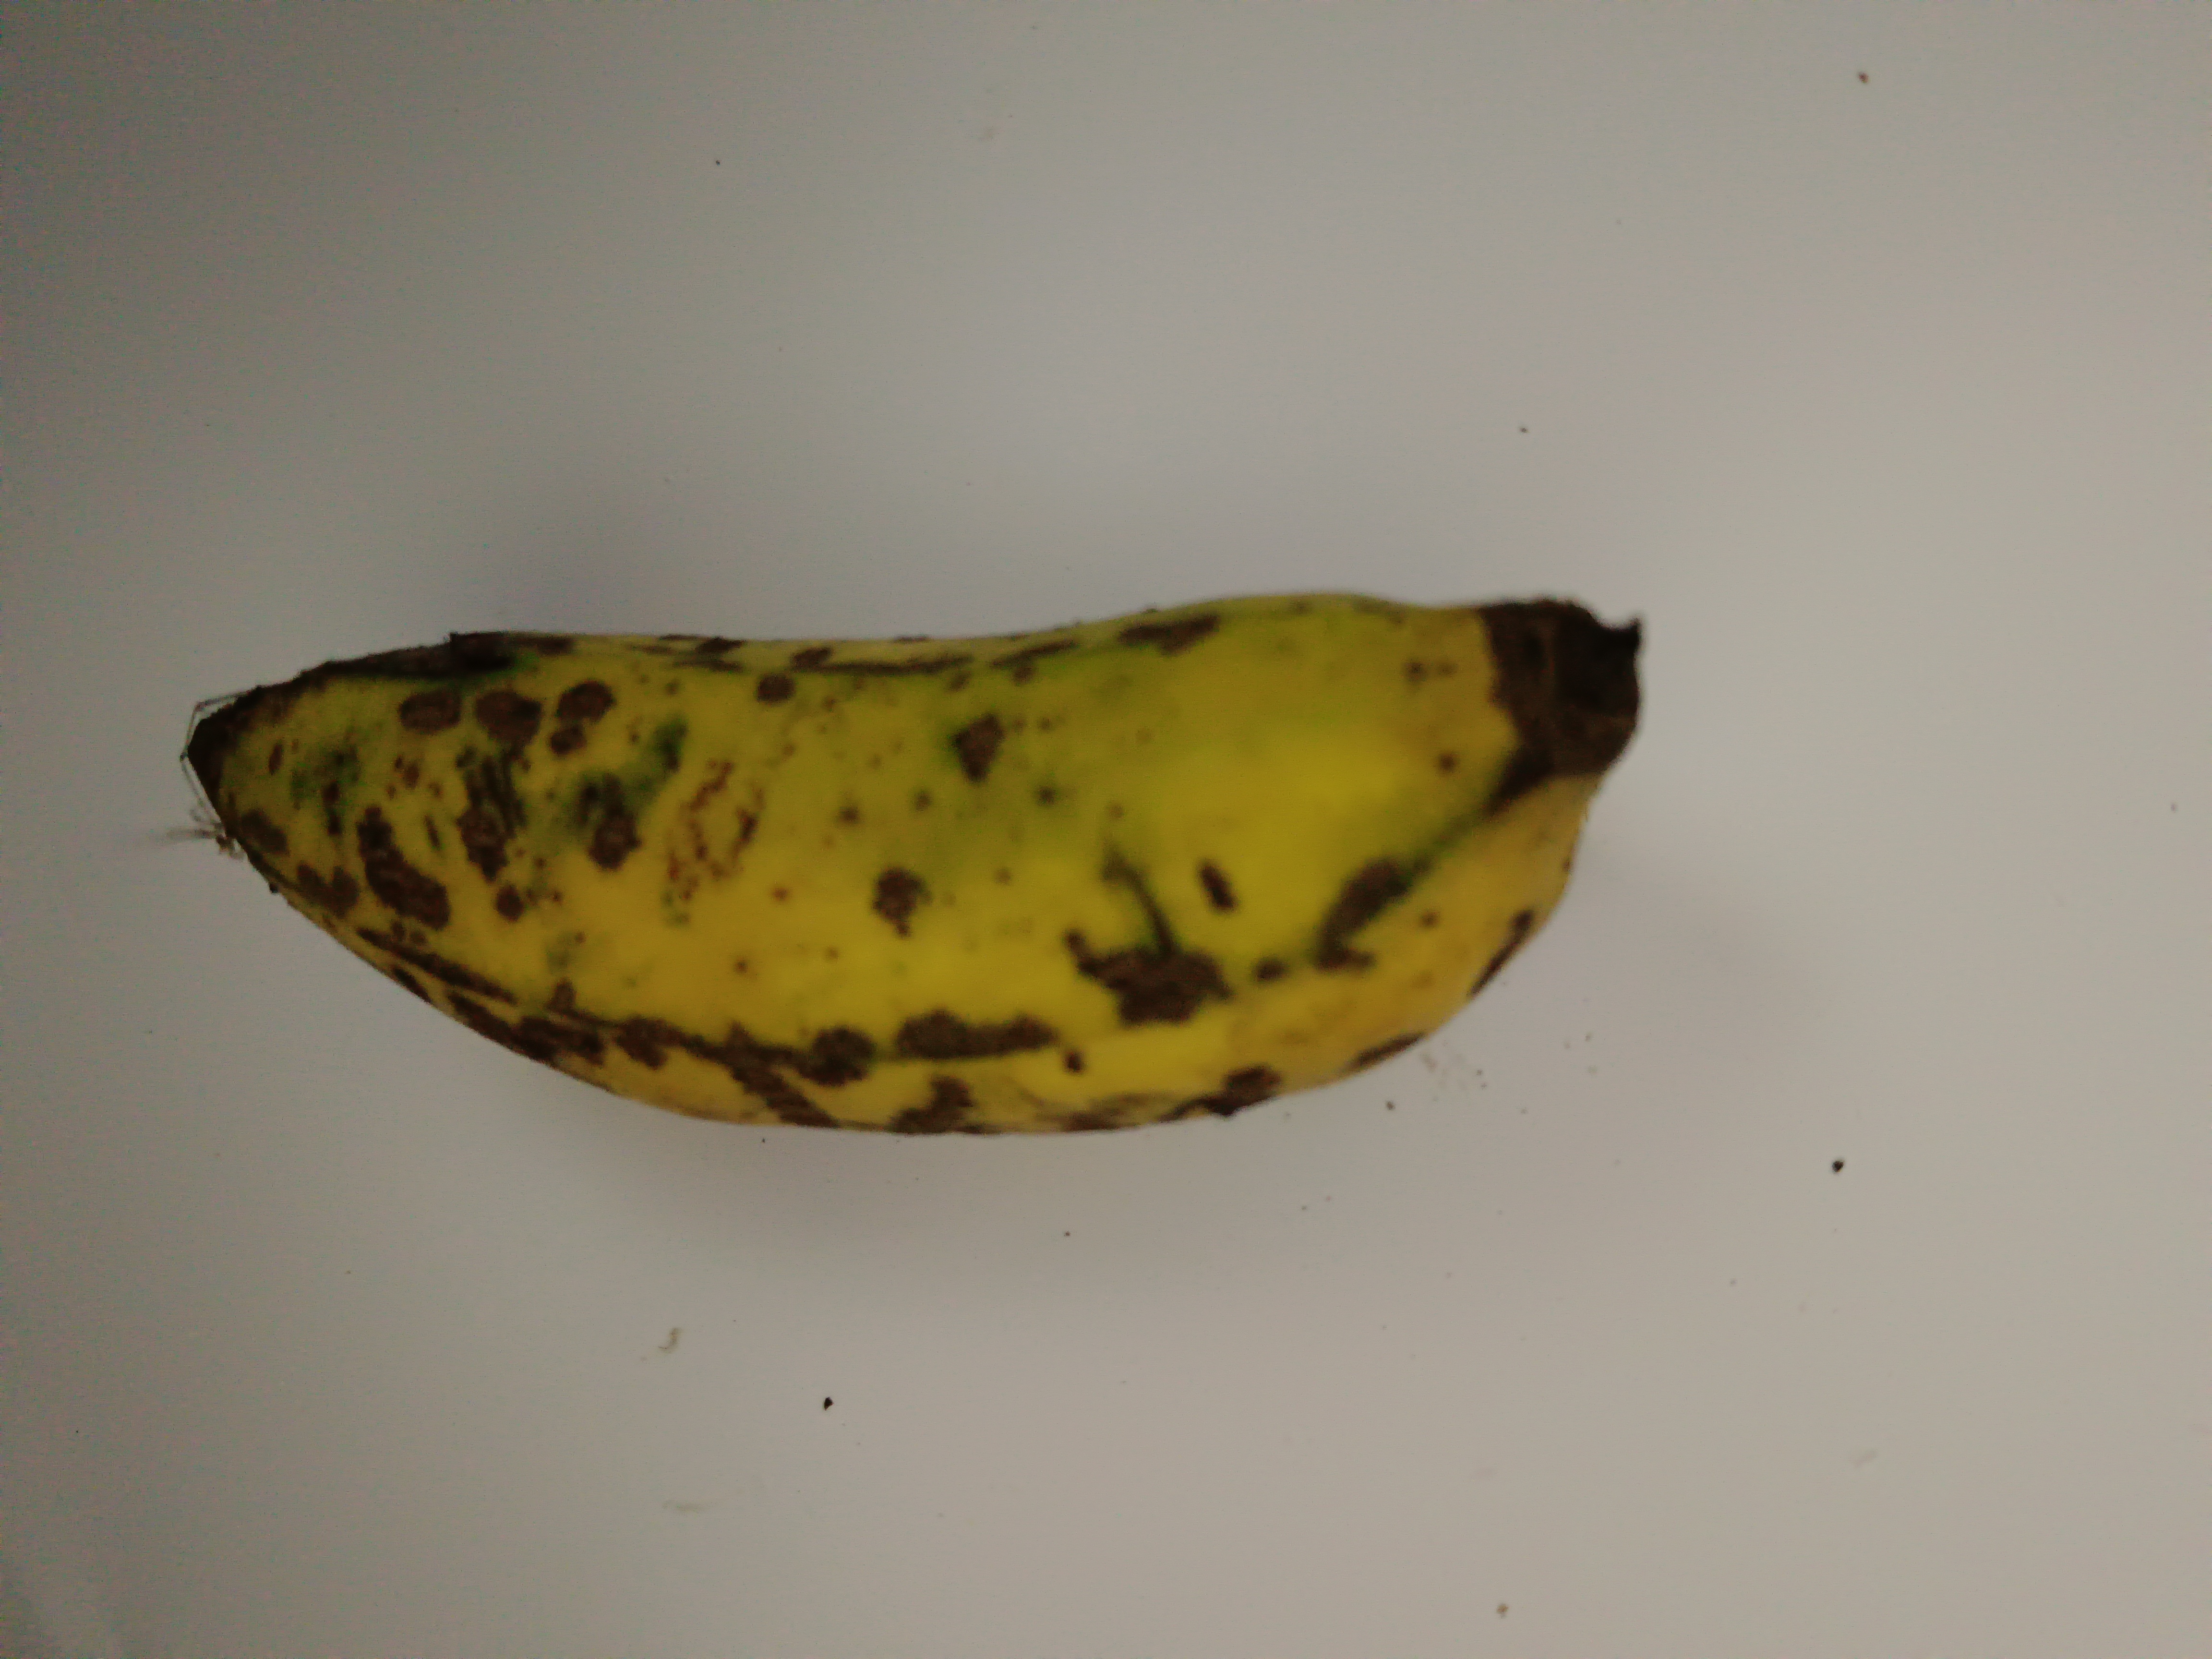
Banana variety: Shobri